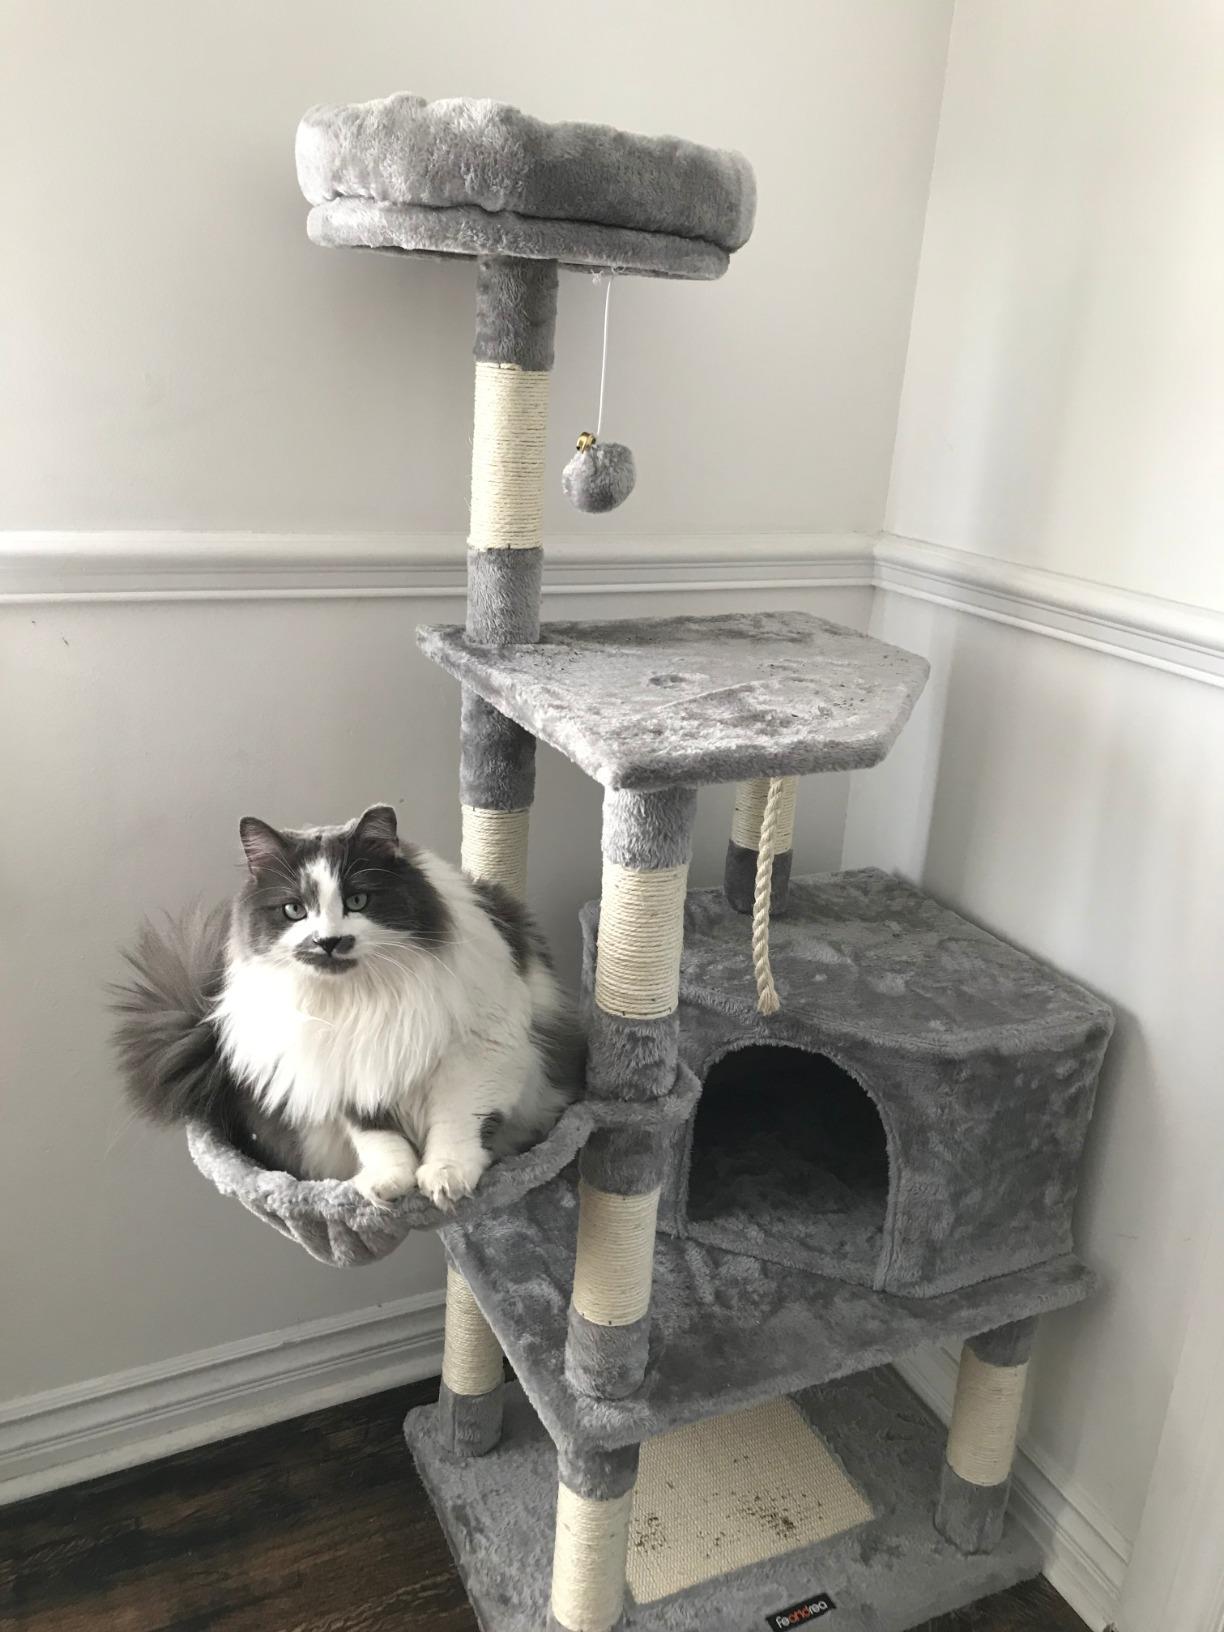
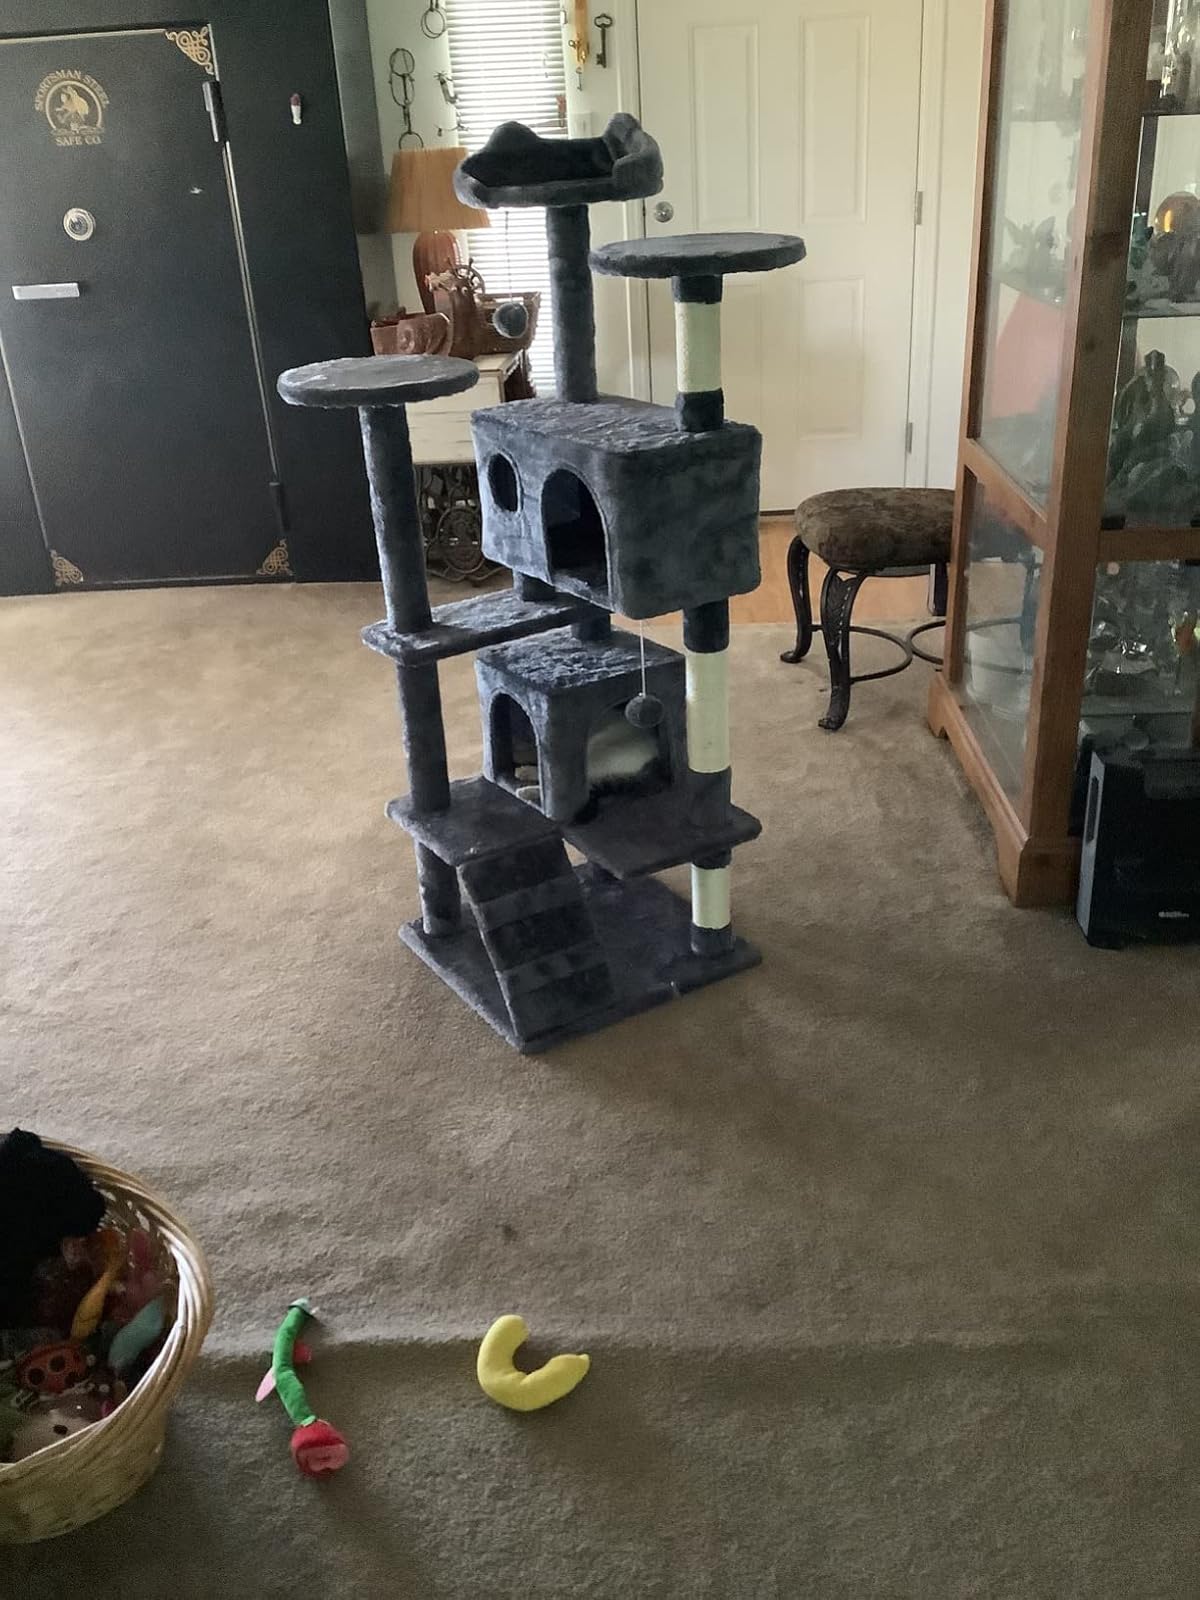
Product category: items_cat tree
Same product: no